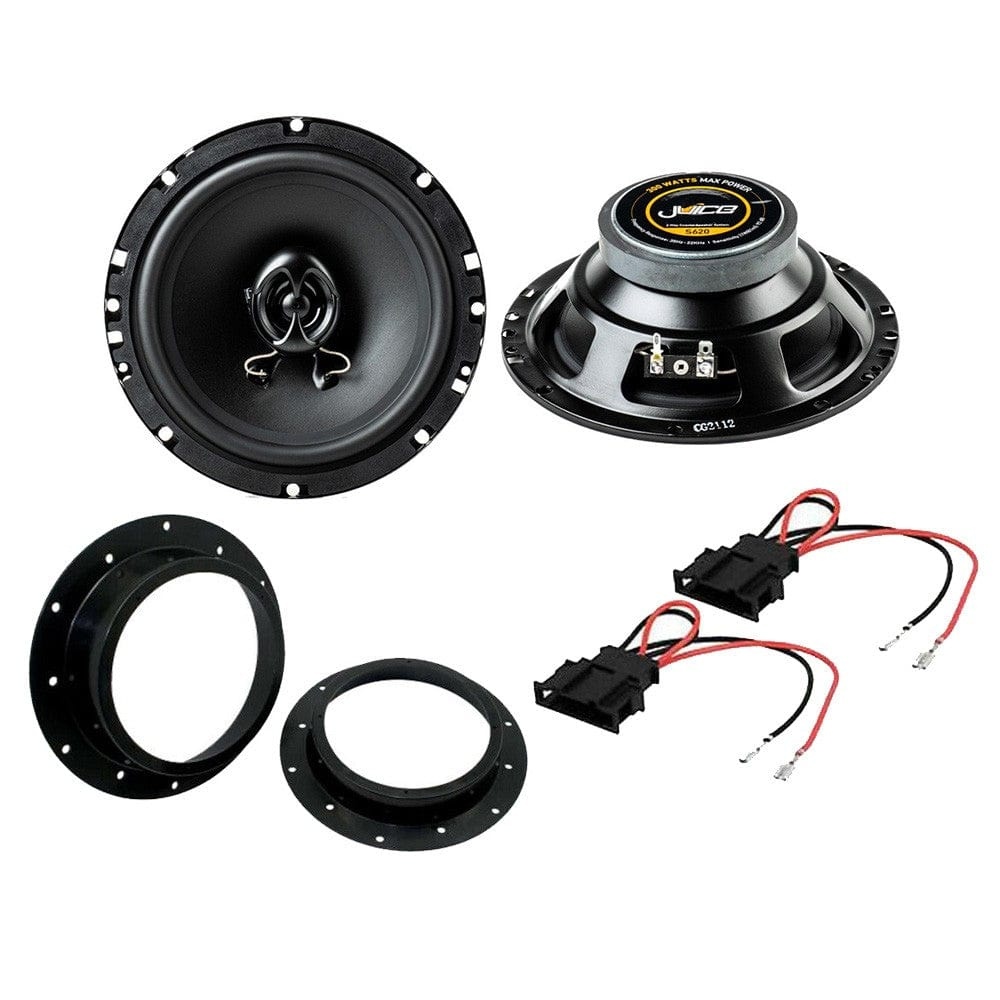
Juice VW Touareg 2002 - 2010 Replacement 2-Way 600 Watts Front Door Speakers & Brackets
16cm 6.5' Juice 600 Watts Front Door Car Speakers & Fitting Kit to fit VW Volkswagen Touareg Facelift Model 2002 - 2010 Budget conscious they may seem, but that’s only until you hear them. Squeeze every last drop of audio performance from your existing OE head unit thanks to the 6.5” Juice JS620 coaxial speakers. Designed to replace the wafer-thin manufacturer speakers, the latest Juice range is both easy to install and just as easy to listen to. Dispose of that annoying crackle and ‘tinny’ aural presentation to your car interior and begin to enjoy driving again with a set of Juice Coaxial speakers. These speakers don’t just represent value for money, but also bang per buck that truly belies the price tag. British Design All Juice audio products are designed in the UK utilising over 30 years of audio experience to create a sound that is right for you. Coaxial Design Coaxial speakers or full range speakers as they are also known as offer higher quality sound than their dual cone counterparts. The tweet at the helm of the cone allows higher end frequencies (high notes) to be distributed out. This also does not require a separate crossover to fit them. Injection Molded Polypropylene, Butyl Rubber surround and Aluminium Chassis Injection Molded Polypropylene is a widely used material in speakers, this material will offer endurance as well as high end performance for a speaker. The 8-ounce magnet allows perfect bass response not normally heard in a budget17cm speaker Medium to Semi High Power These speakers allow up to 40W RMS to each speaker and 300W peak power for both. Which is fairly high for a 17cm speaker! These speakers can be run on your headunit or via a separate amplifier. These speakers do offer a but more than the Pioneer TS-G1720F and Alpine SXE-1725S. These Car Audio Speakers Come in Pairs.
Brand: Juice
Category: Vehicles & Parts > Vehicle Parts & Accessories > Motor Vehicle Electronics > Motor Vehicle Speakers > Coaxial Speakers